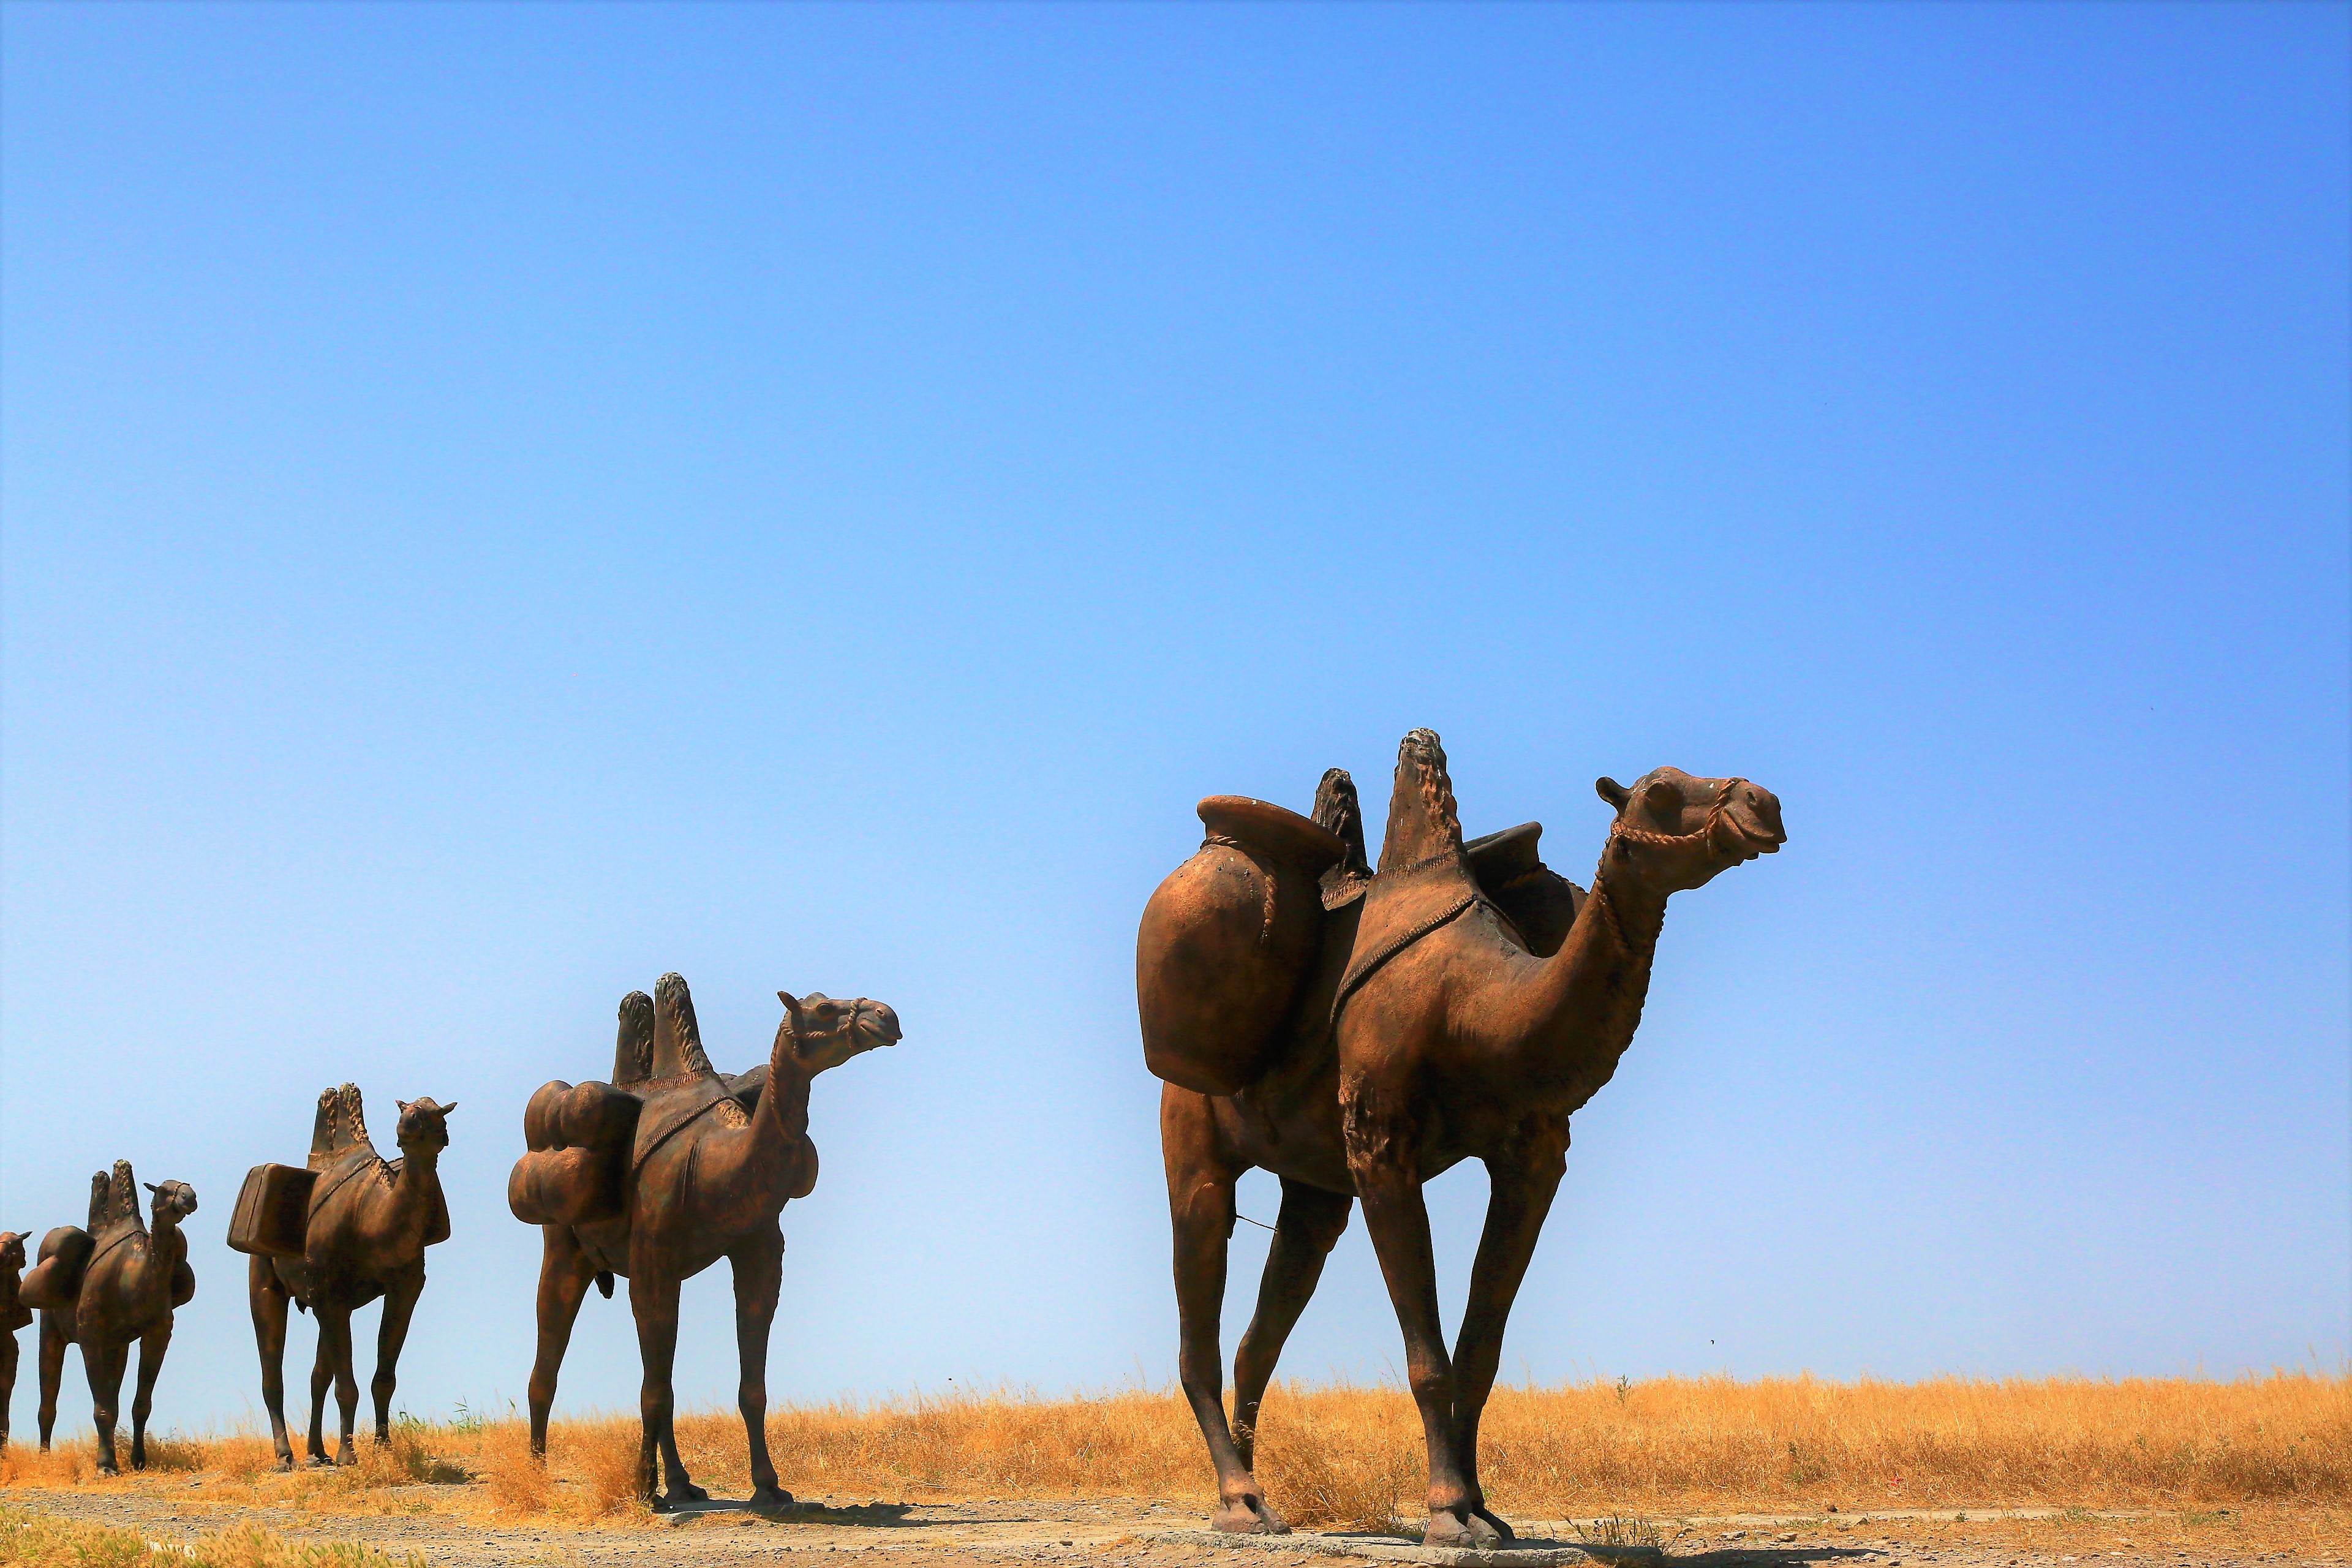
camel, art, statue, caravan, arabian camel, camelid, herd, wildlife, mode of transport, bactrian camel, sky, ecoregion, desert, landscape, adaptation, terrestrial animal, livestock, fawn, steppe